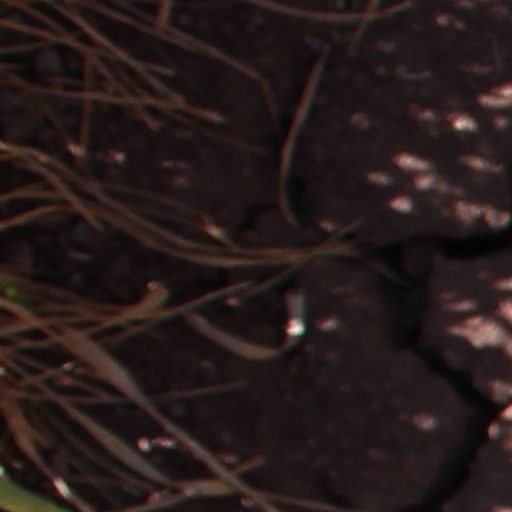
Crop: wheat